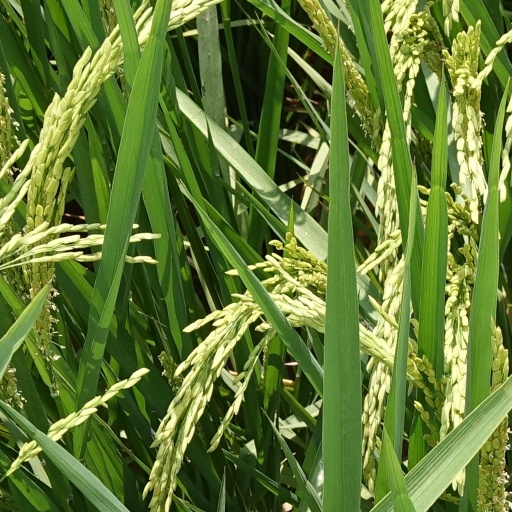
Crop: rice